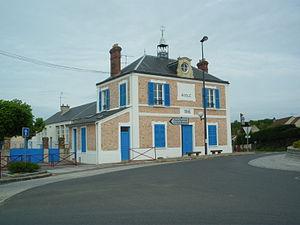
ecole d'Angrvilliers, Essonne, France
Angervilliers est une commune française située à trente-six kilomètres au sud-ouest de Paris dans le département de l'Essonne en région Île-de-France.